Cephalopholis argus

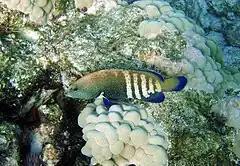
" Cephalopholis argus", Hawaii

This is a medium-sized fish that can reach a length of . Small individuals are dark brown with hundreds of small, dark-edged iridescent blue spots. Larger specimens sometimes develop four to six lighter vertical bars on the back half of its body.